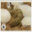
Label: crocodile